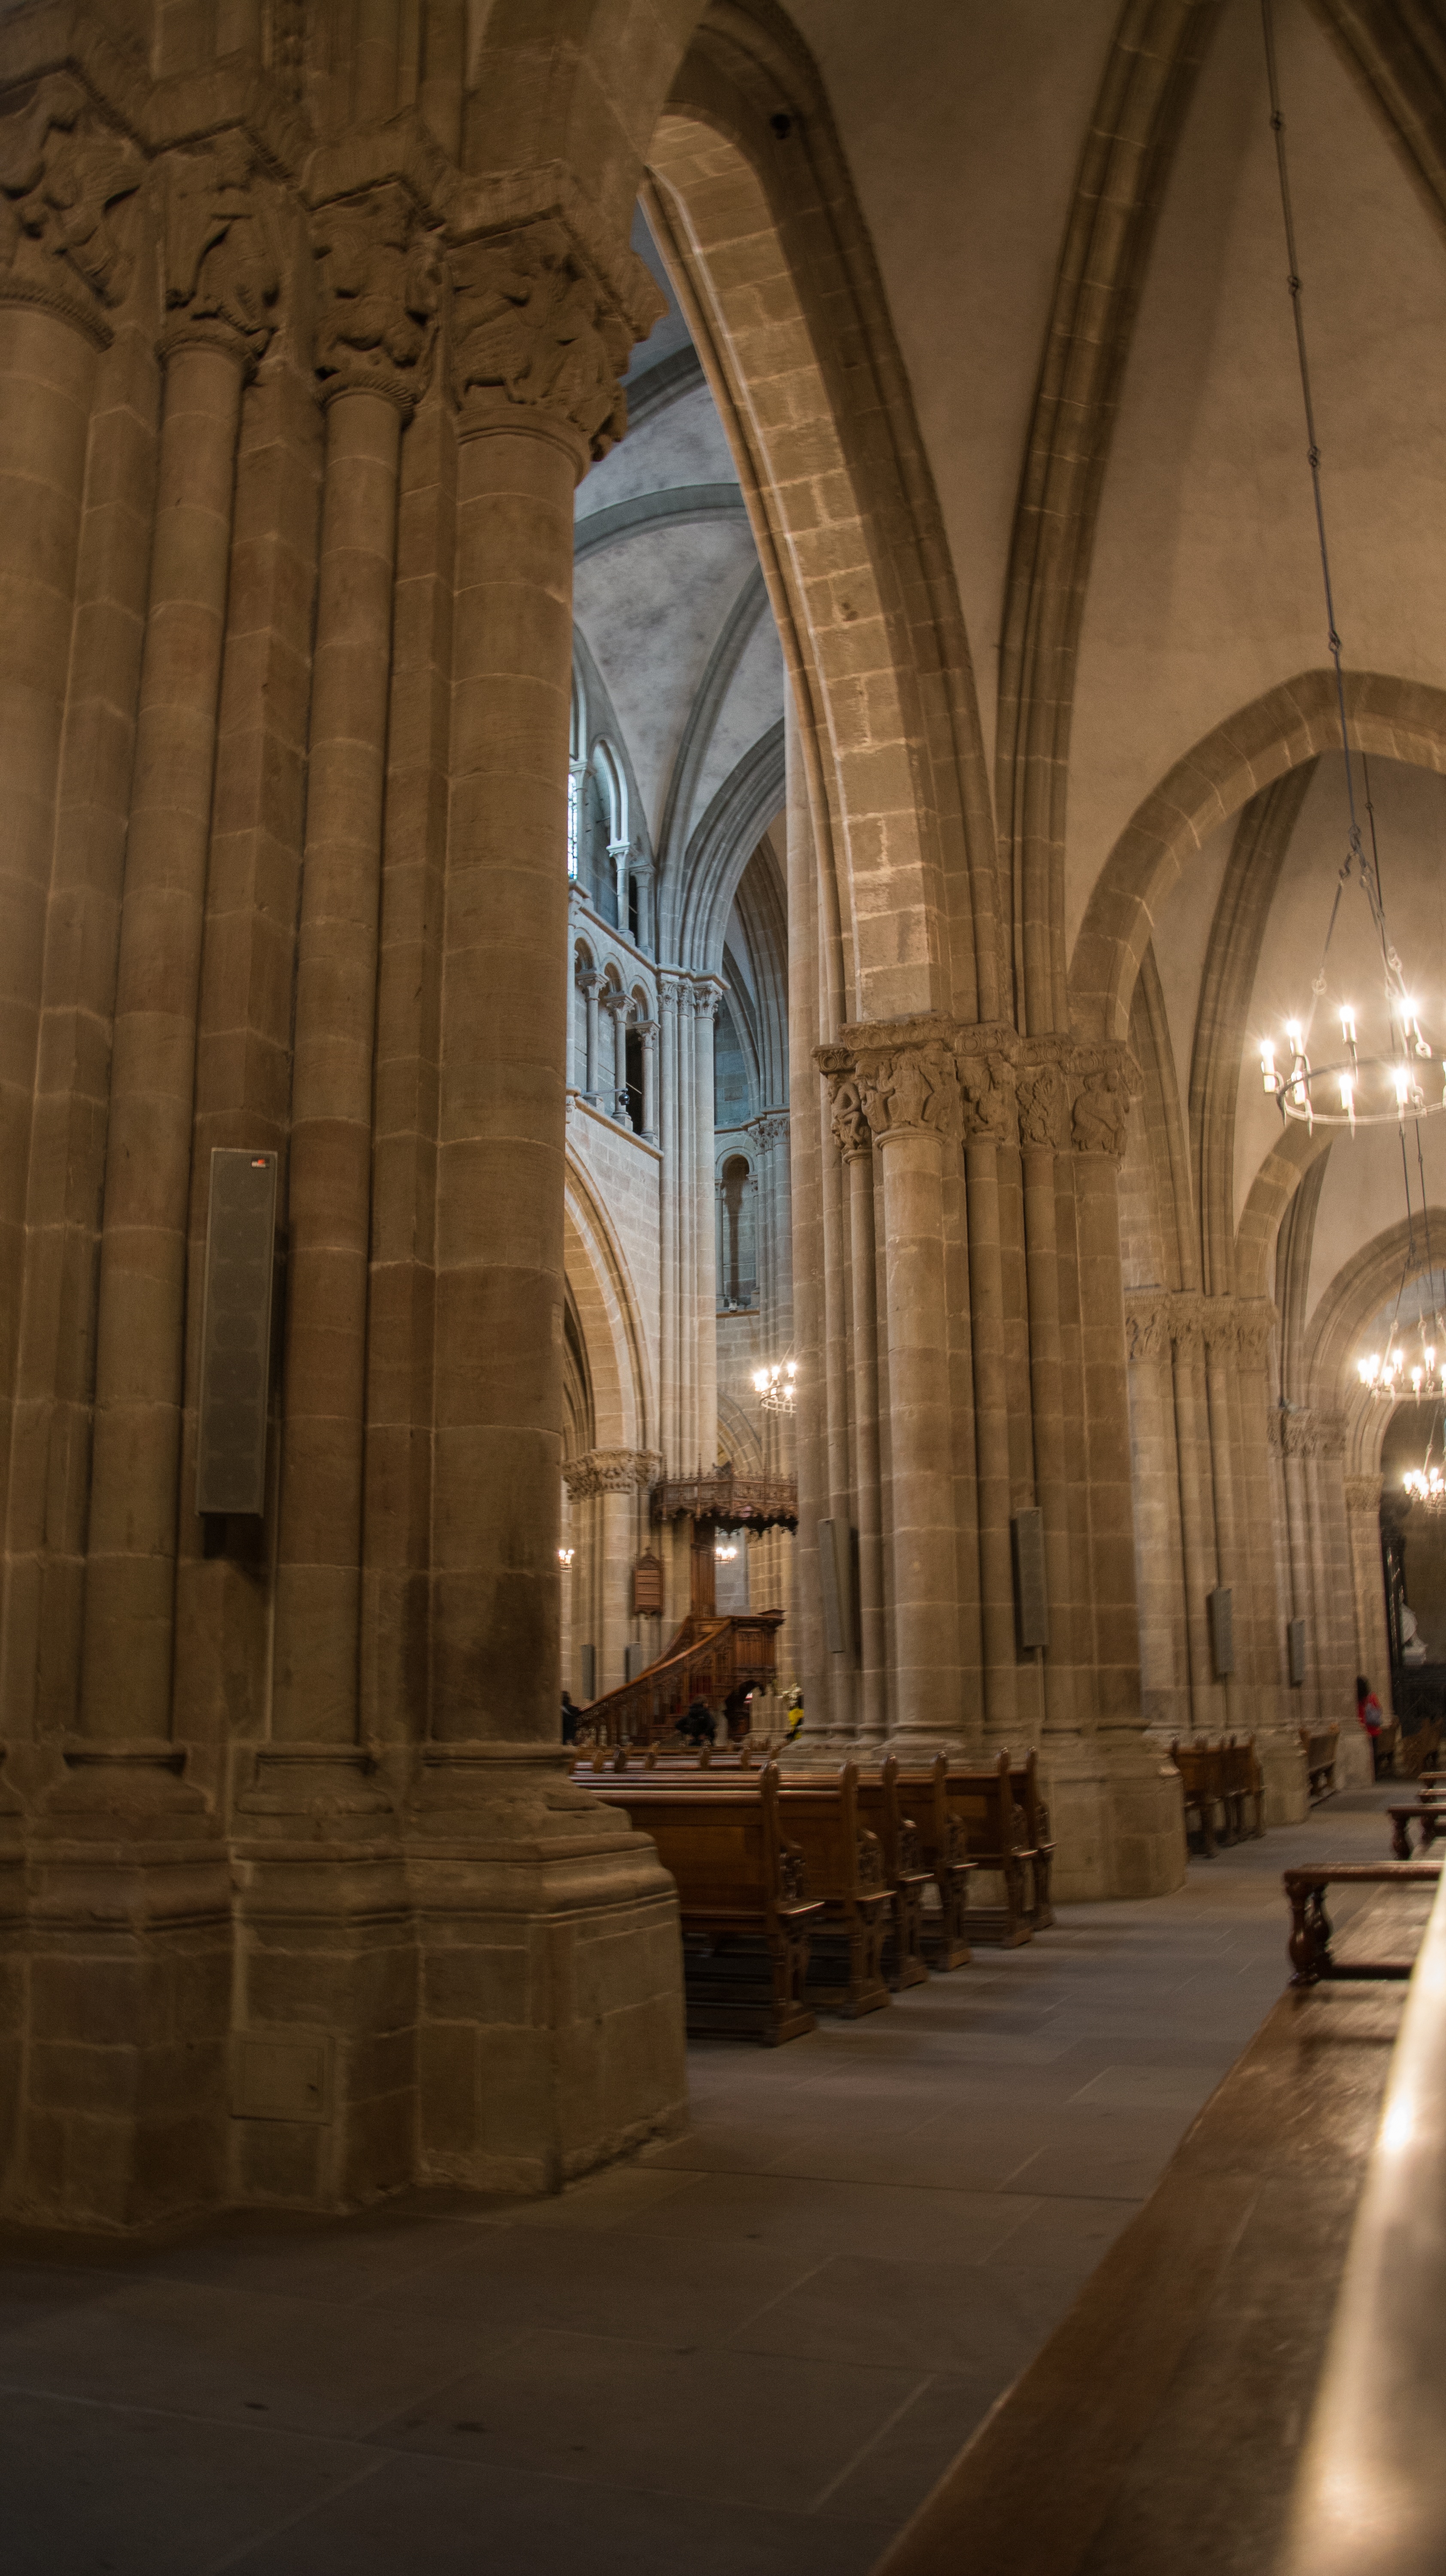
architecture, building, arch, column, religion, church, cathedral, chapel, blanket, gothic, place of worship, aisle, temple, symmetry, basilica, dom, ancient history